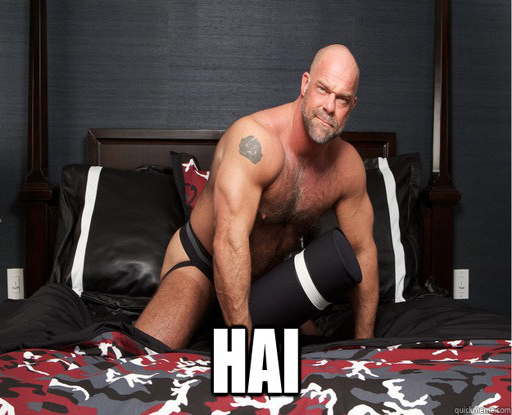
growing a beard right before summer was a bad choice